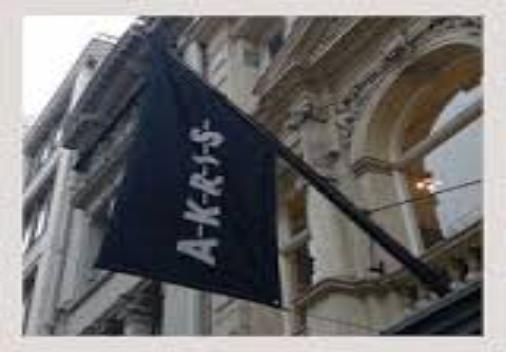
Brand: Akris
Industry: Clothes